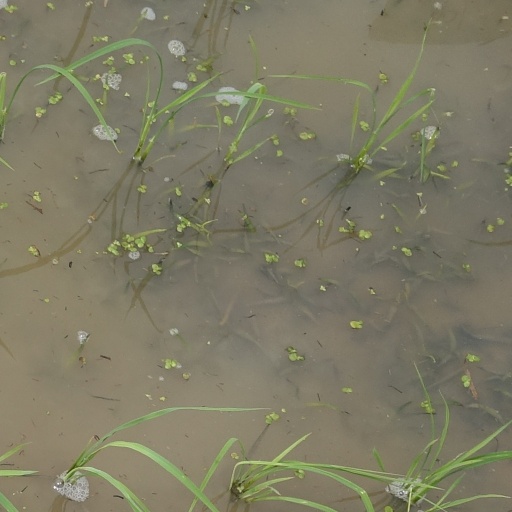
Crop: rice